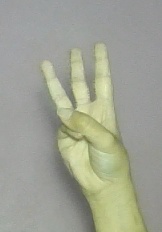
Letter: thaa